Frank Lucchesi

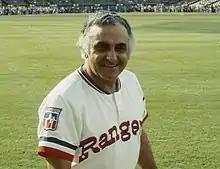
Lucchesi as manager of the Rangers, May 1977

Frank Joseph Lucchesi (April 24, 1926 – June 8, 2019) was an American professional baseball player, manager, and coach. He was the manager of three Major League Baseball (MLB) teams: the Philadelphia Phillies; Texas Rangers; and Chicago Cubs (on an interim basis). Overall, Lucchesi posted a career win–loss record of 316–399 (.442).